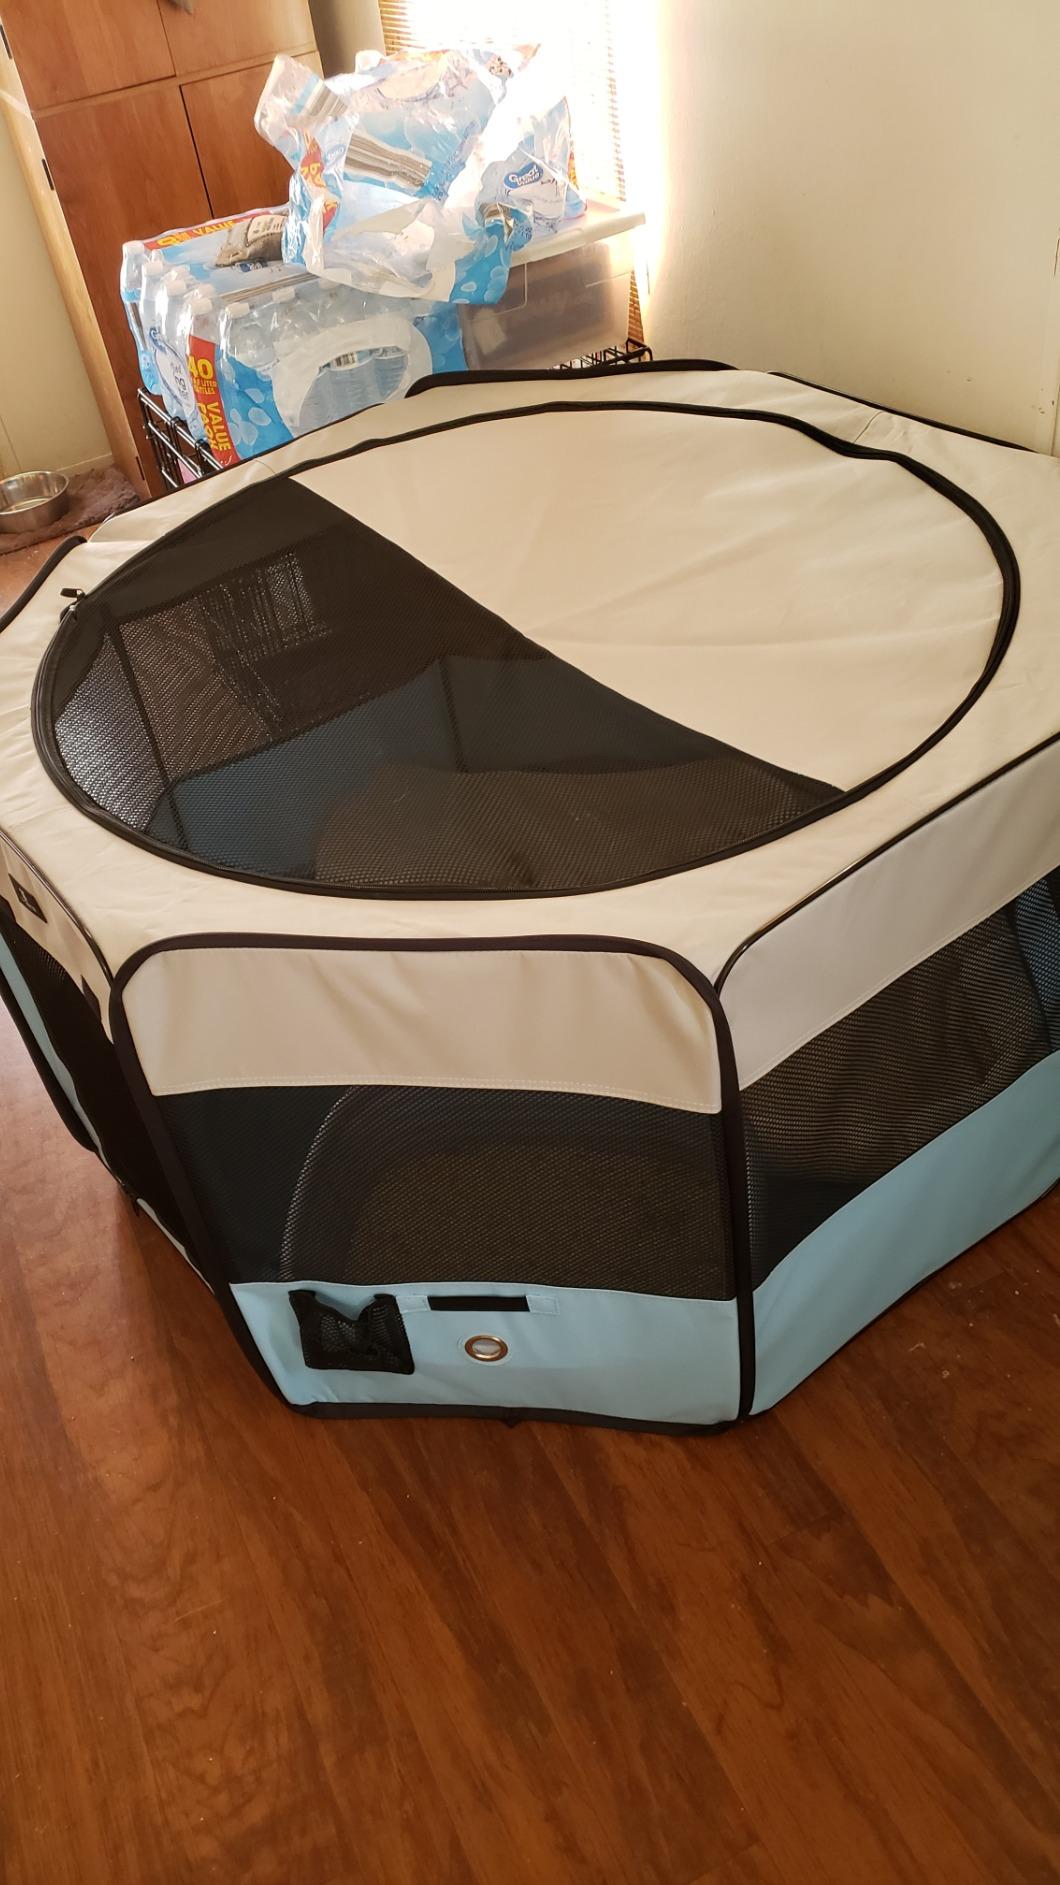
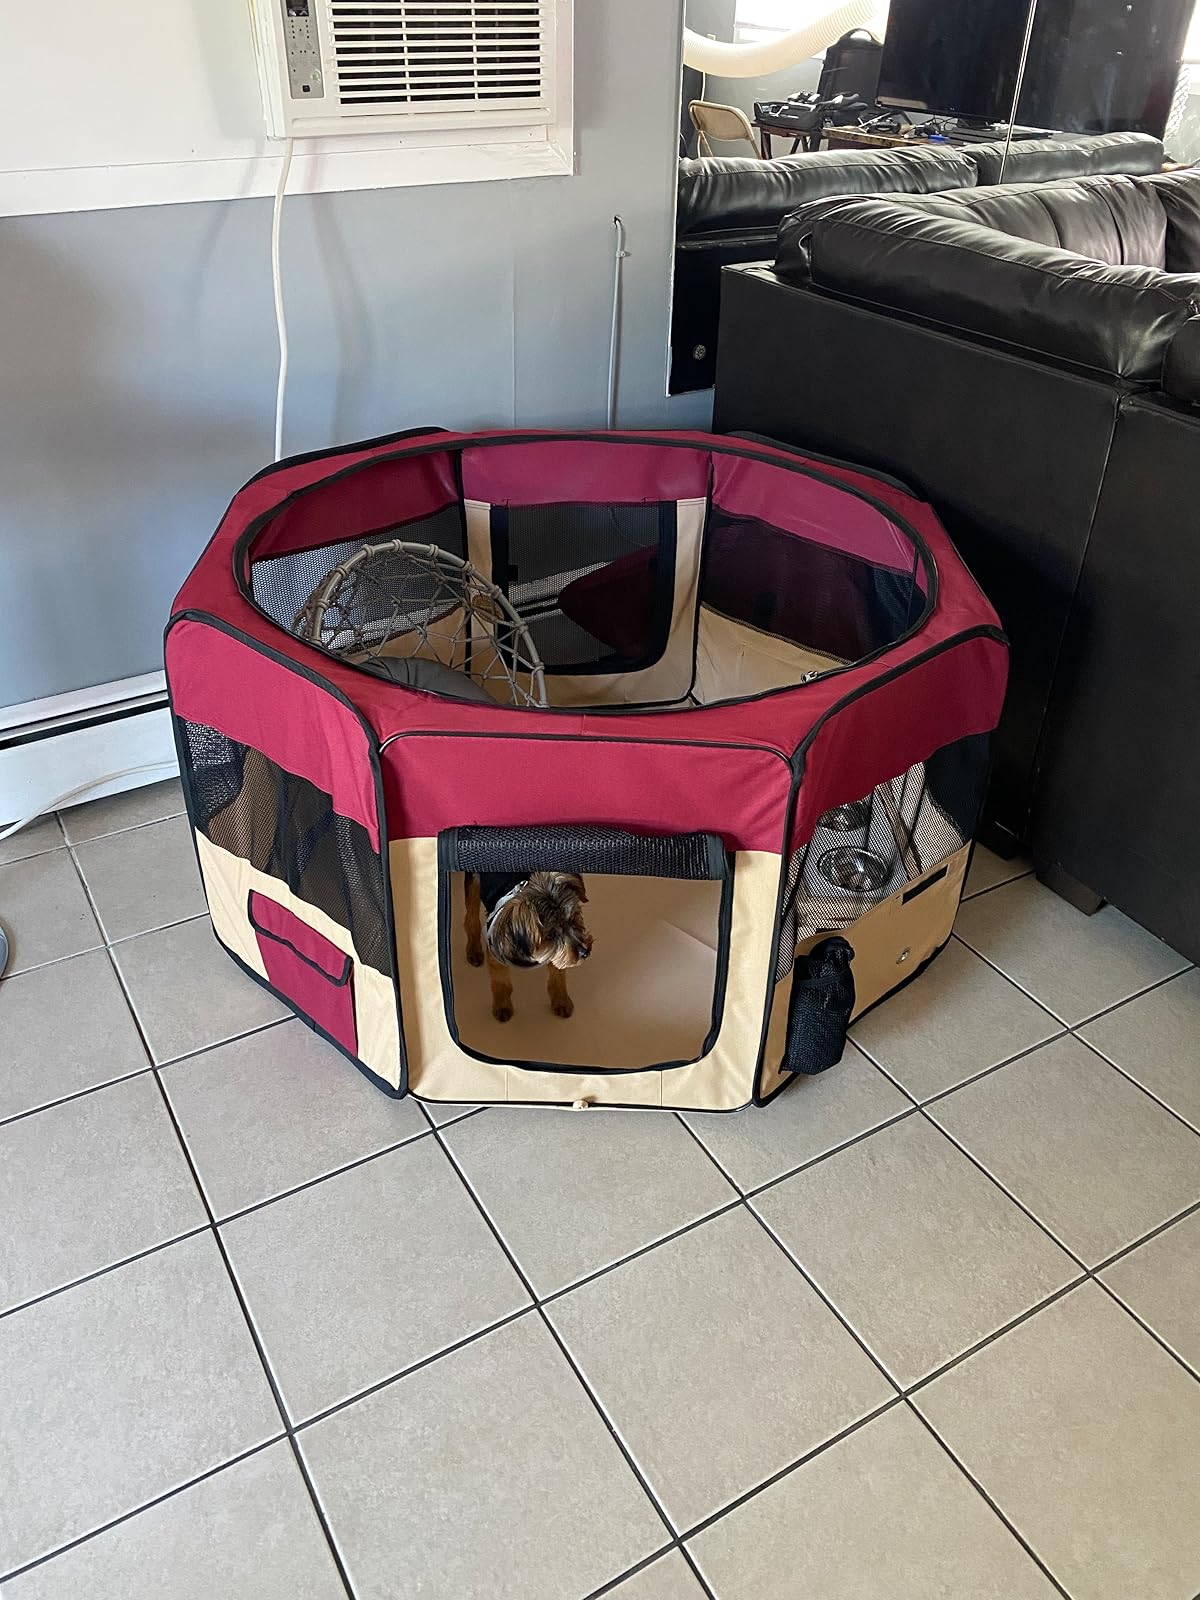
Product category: items_kennel
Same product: no